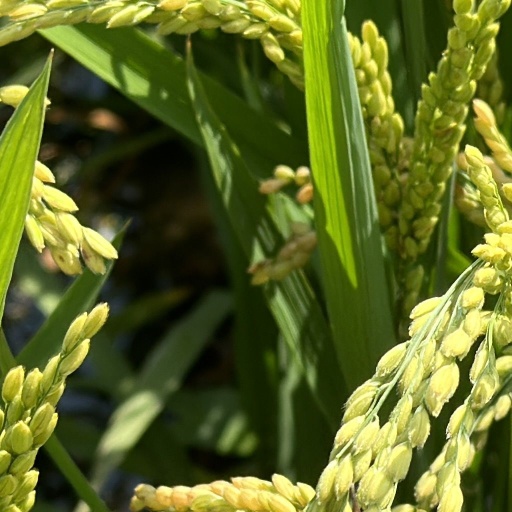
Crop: rice